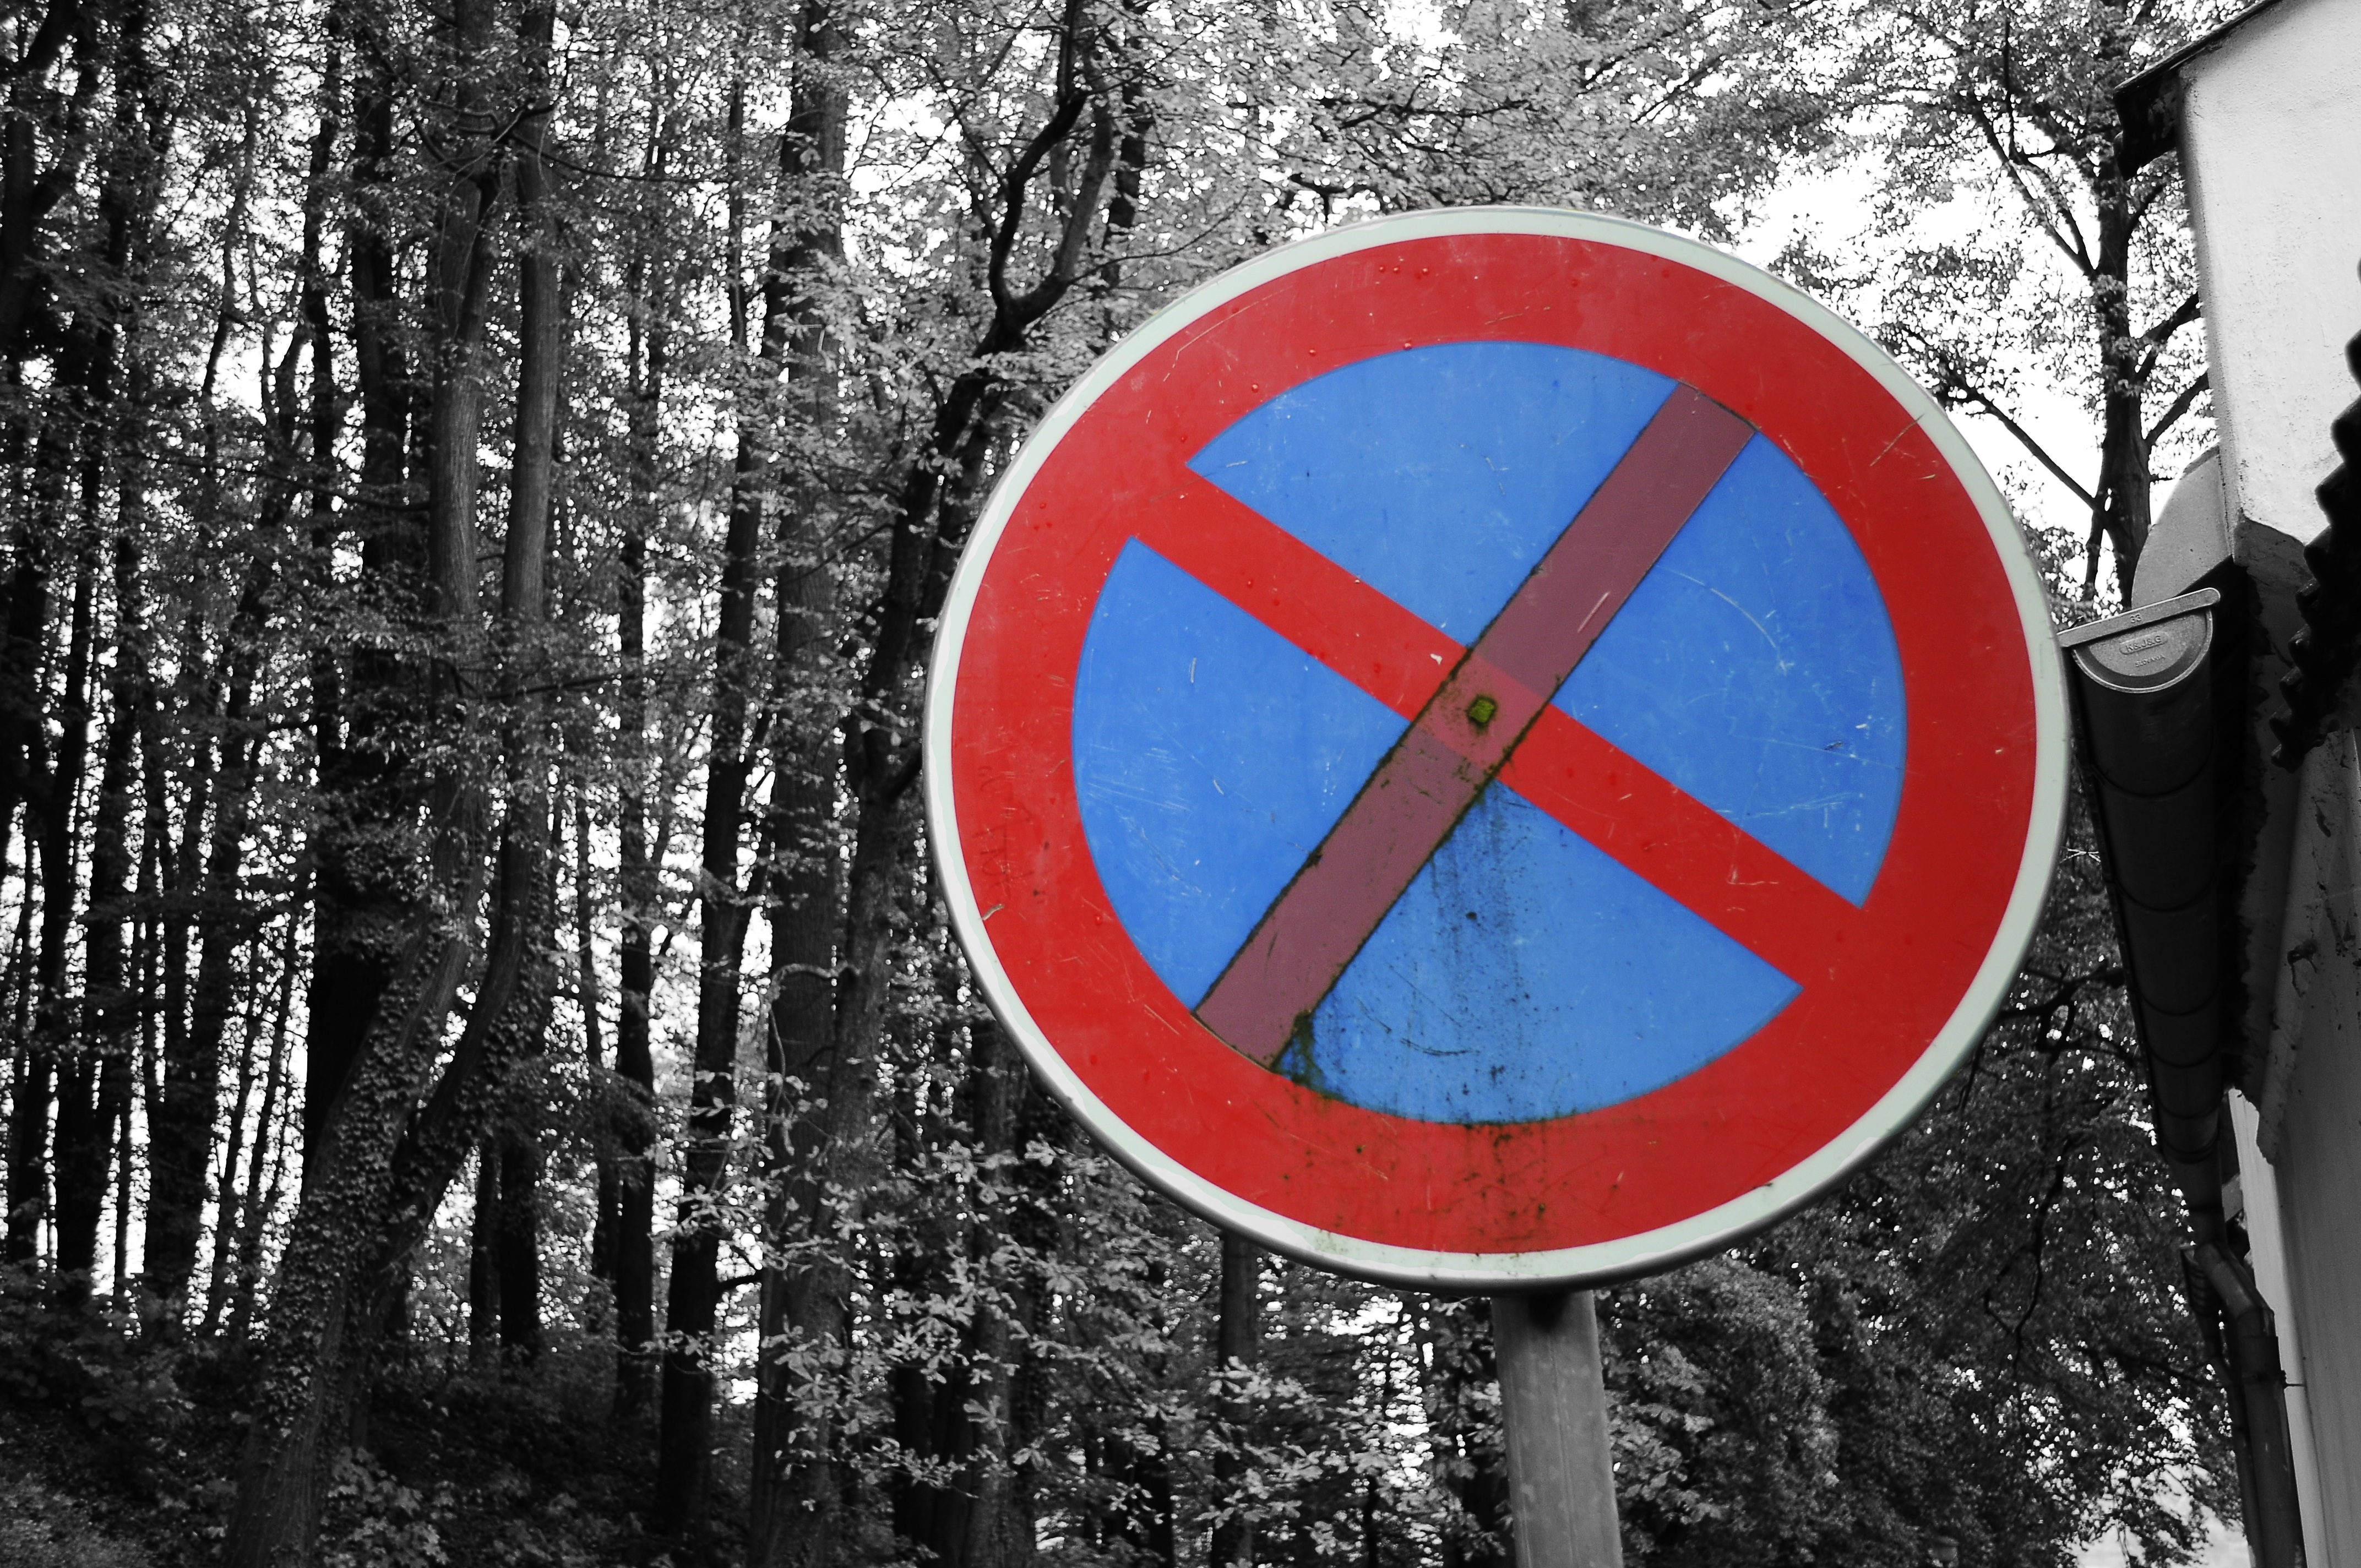
black and white, sign, red, contrast, blue, season, brand, trees, law, traffic sign